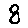
Label: 8